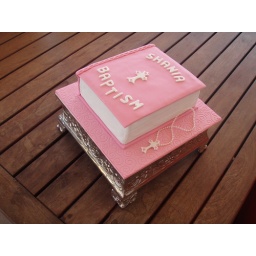
This cute bible cake can be done in any colour to suit.It can be done for holy communions also.